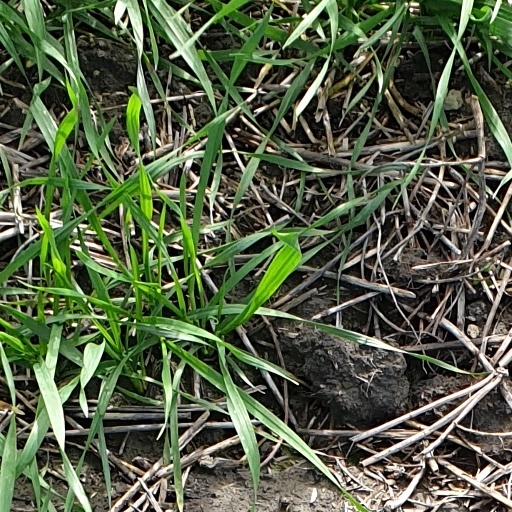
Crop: wheat